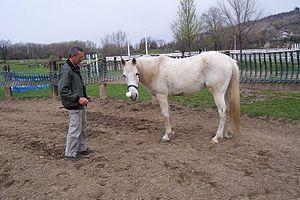
Le cheval est un grand mammifère herbivore et ongulé à sabot unique ; c'est l'une des espèces de la famille des Équidés, lesquelles ont évolué, au cours des derniers 45 à 55 millions d'années, à partir d'un petit mammifère possédant plusieurs doigts. À l'état naturel, les chevaux vivent en troupeaux, généralement sous la conduite d'un unique étalon reproducteur. Ils entretiennent des rapports sociaux et comptent sur leur vitesse pour échapper à leurs prédateurs. Dotés d'un bon sens de l'équilibre, d'un fort instinct de fuite et de grandes aptitudes de visualisation spatiale, ils possèdent un trait inhabituel dans le règne animal, étant capables d'entrer en sommeil léger tout en restant debout. Les femelles, nommées juments, mettent bas après onze mois de gestation un petit appelé poulain, capable de se lever et de courir peu de temps après sa naissance.
L'équitation éthologique, aussi appelée équitation naturelle ou équitation comportementale, est le dressage équestre inspiré de l'éthologie équine, consistant à interagir avec un cheval tout en prenant en compte les particularités psychologiques de l'animal. Elle connaît une vague d'engouement dans les pays occidentaux grâce au succès du livre et du film L'Homme qui murmurait à l'oreille des chevaux.